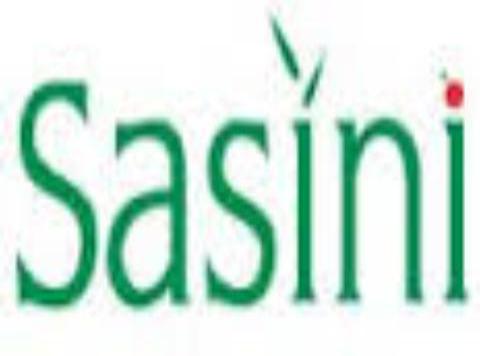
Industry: Food